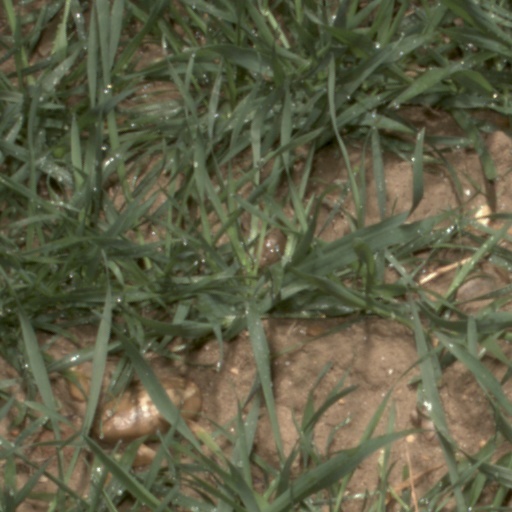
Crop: wheat